Her Name Was Christa

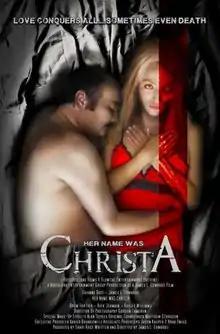

Her Name Was Christa is an American horror film written by, directed by, and starring James L. Edwards. The plot of the film follows a lonely middle aged man who falls in love with a prostitute and is faced with a horrific choice after their arrangement takes a turn for the worse. The film stars Shianne Daye, James L. Edwards, and Drew Fortier.